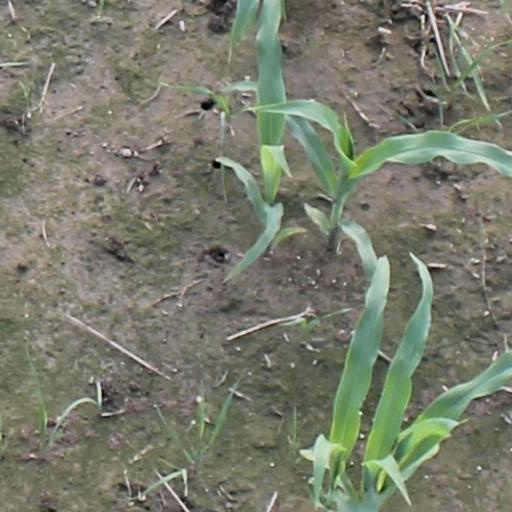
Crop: maize; corn